Lea County Courthouse

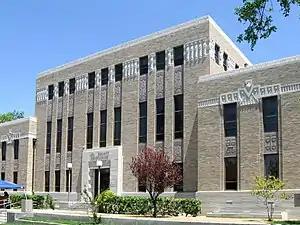

The Lea County Courthouse is an historic Art deco courthouse building located at 100 North Main Avenue in Lovington, New Mexico. It was designed in 1936 by architect Orville R. Walker of Lubbock and built by W. S. Moss. Until December, 1984, its second and third floors housed the county jail.